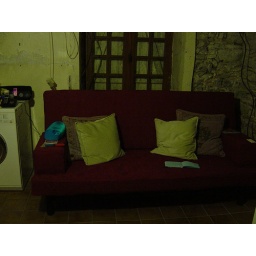
Now I'm sleeping in my new French bed the bed-settee is a settee again - in the kitchen at present.